140th Wing

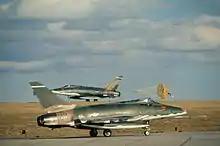
120th TFS F-100D "Super Sabre"s, 1973

The 140th was transferred back to Tactical Air Command in January 1961, being equipped with the F-100 Super Sabre supersonic tactical fighter-bomber. During the 1961 Berlin Crisis and the 1962 Cuban Missile Crisis, the Wing was placed on Alert by Tactical Air Command, however the aircraft and personnel of the wing stayed in place at Buckley Air Force Base, and were not deployed. The 140th deployed to Incirlik, Turkey, for 15 days in 1967, to take part in a NATO exercise called "Deep Furrow".